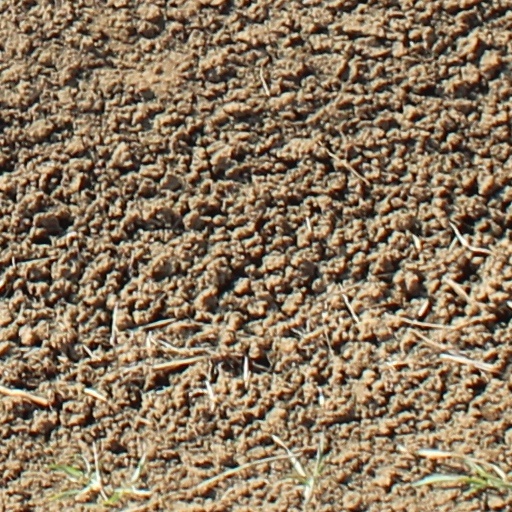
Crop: wheat